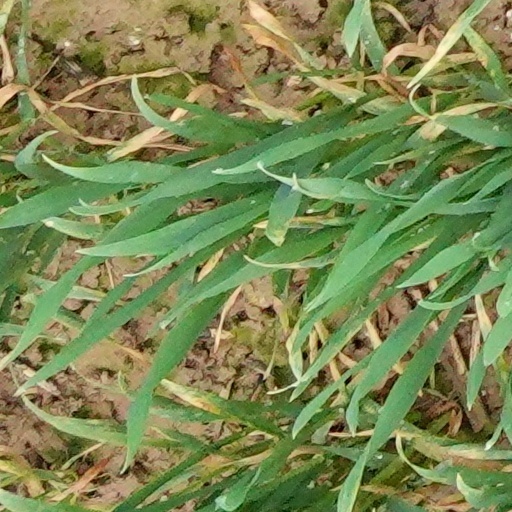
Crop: wheat